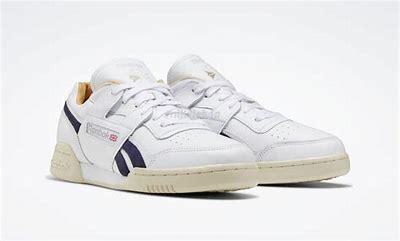
Brand: Reebok
Model: Workout Plus Mu